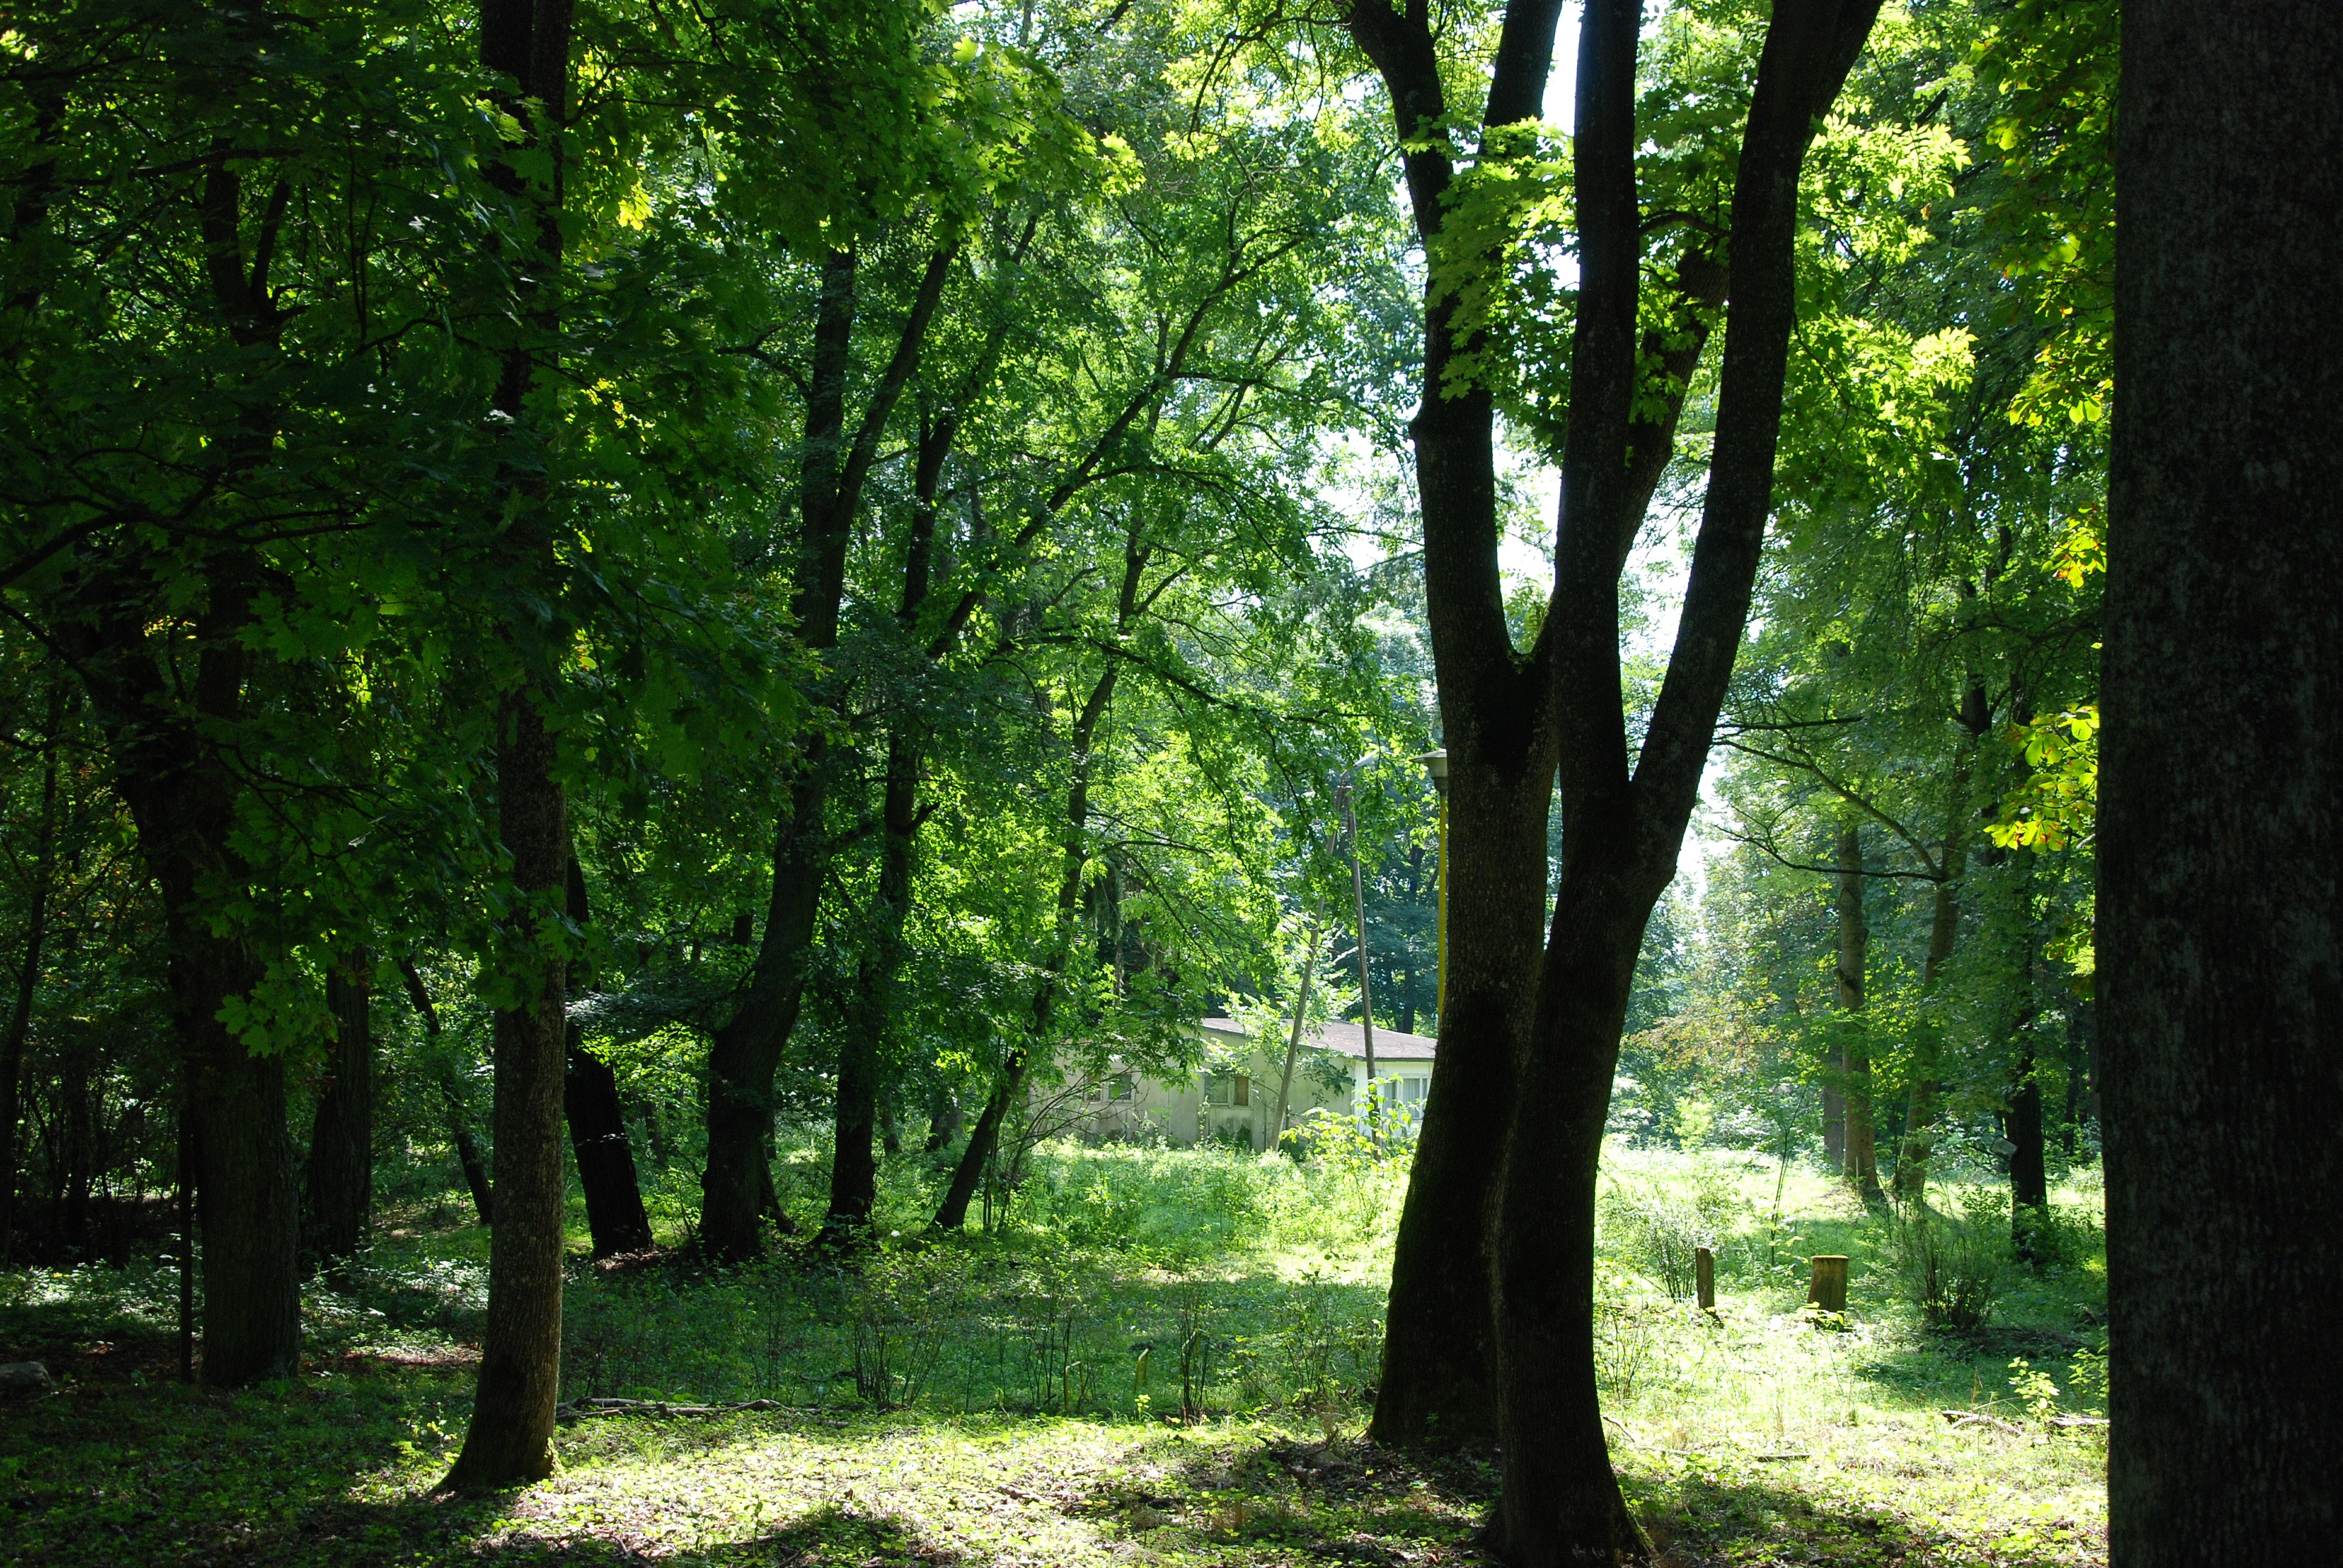
tree, nature, forest, wilderness, branch, plant, meadow, sunlight, leaf, green, jungle, autumn, park, bug, botany, rainforest, deciduous, grove, woodland, habitat, ecosystem, breakthrough, biome, podlaski, old growth forest, natural environment, geographical feature, woody plant, temperate broadleaf and mixed forest, temperate coniferous forest